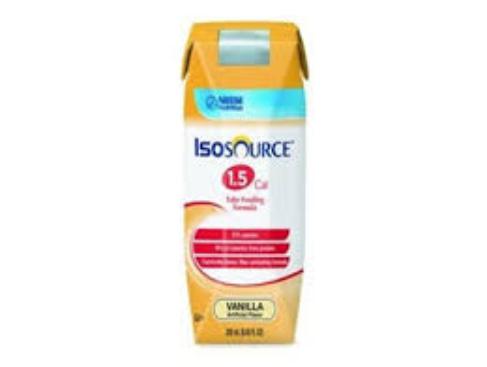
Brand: Isosource
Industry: Others